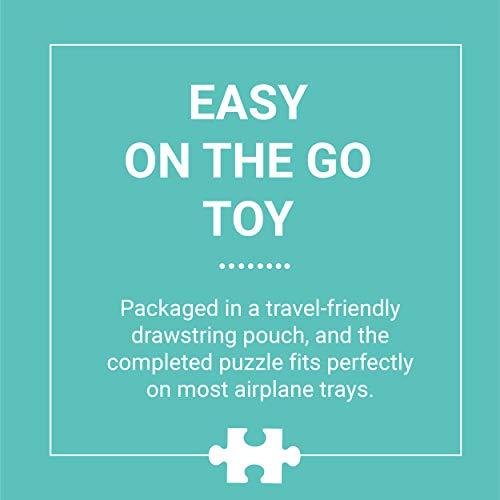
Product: Mudpuppy Unicorn Magic to Go Puzzle, 36 Pieces, Ages 3+, Travel-Friendly Bag, Made with Safe, Non-Toxic Materials
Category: Toys & Games | Puzzles | Jigsaw Puzzles
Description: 36-PIECE PUZZLE: The 36-piece Unicorn Magic to Go Puzzle is perfect for children ages 3 and older.
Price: $9.99
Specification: ProductDimensions:12x9x0.1inches|ItemWeight:5.6ounces|ShippingWeight:5.6ounces(Viewshippingratesandpolicies)|ASIN:0735356947|Itemmodelnumber:735356947|Manufacturerrecommendedage:36months-5years